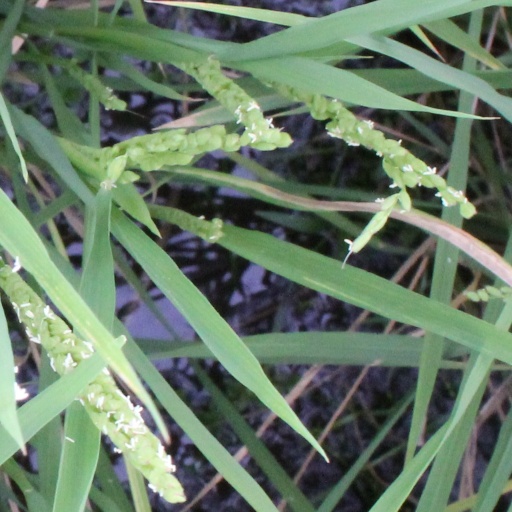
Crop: rice